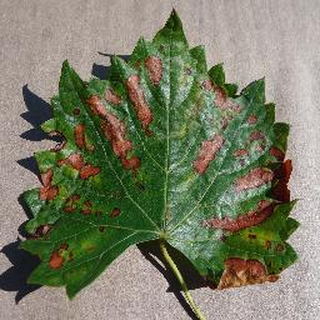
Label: grape_esca_black_measles